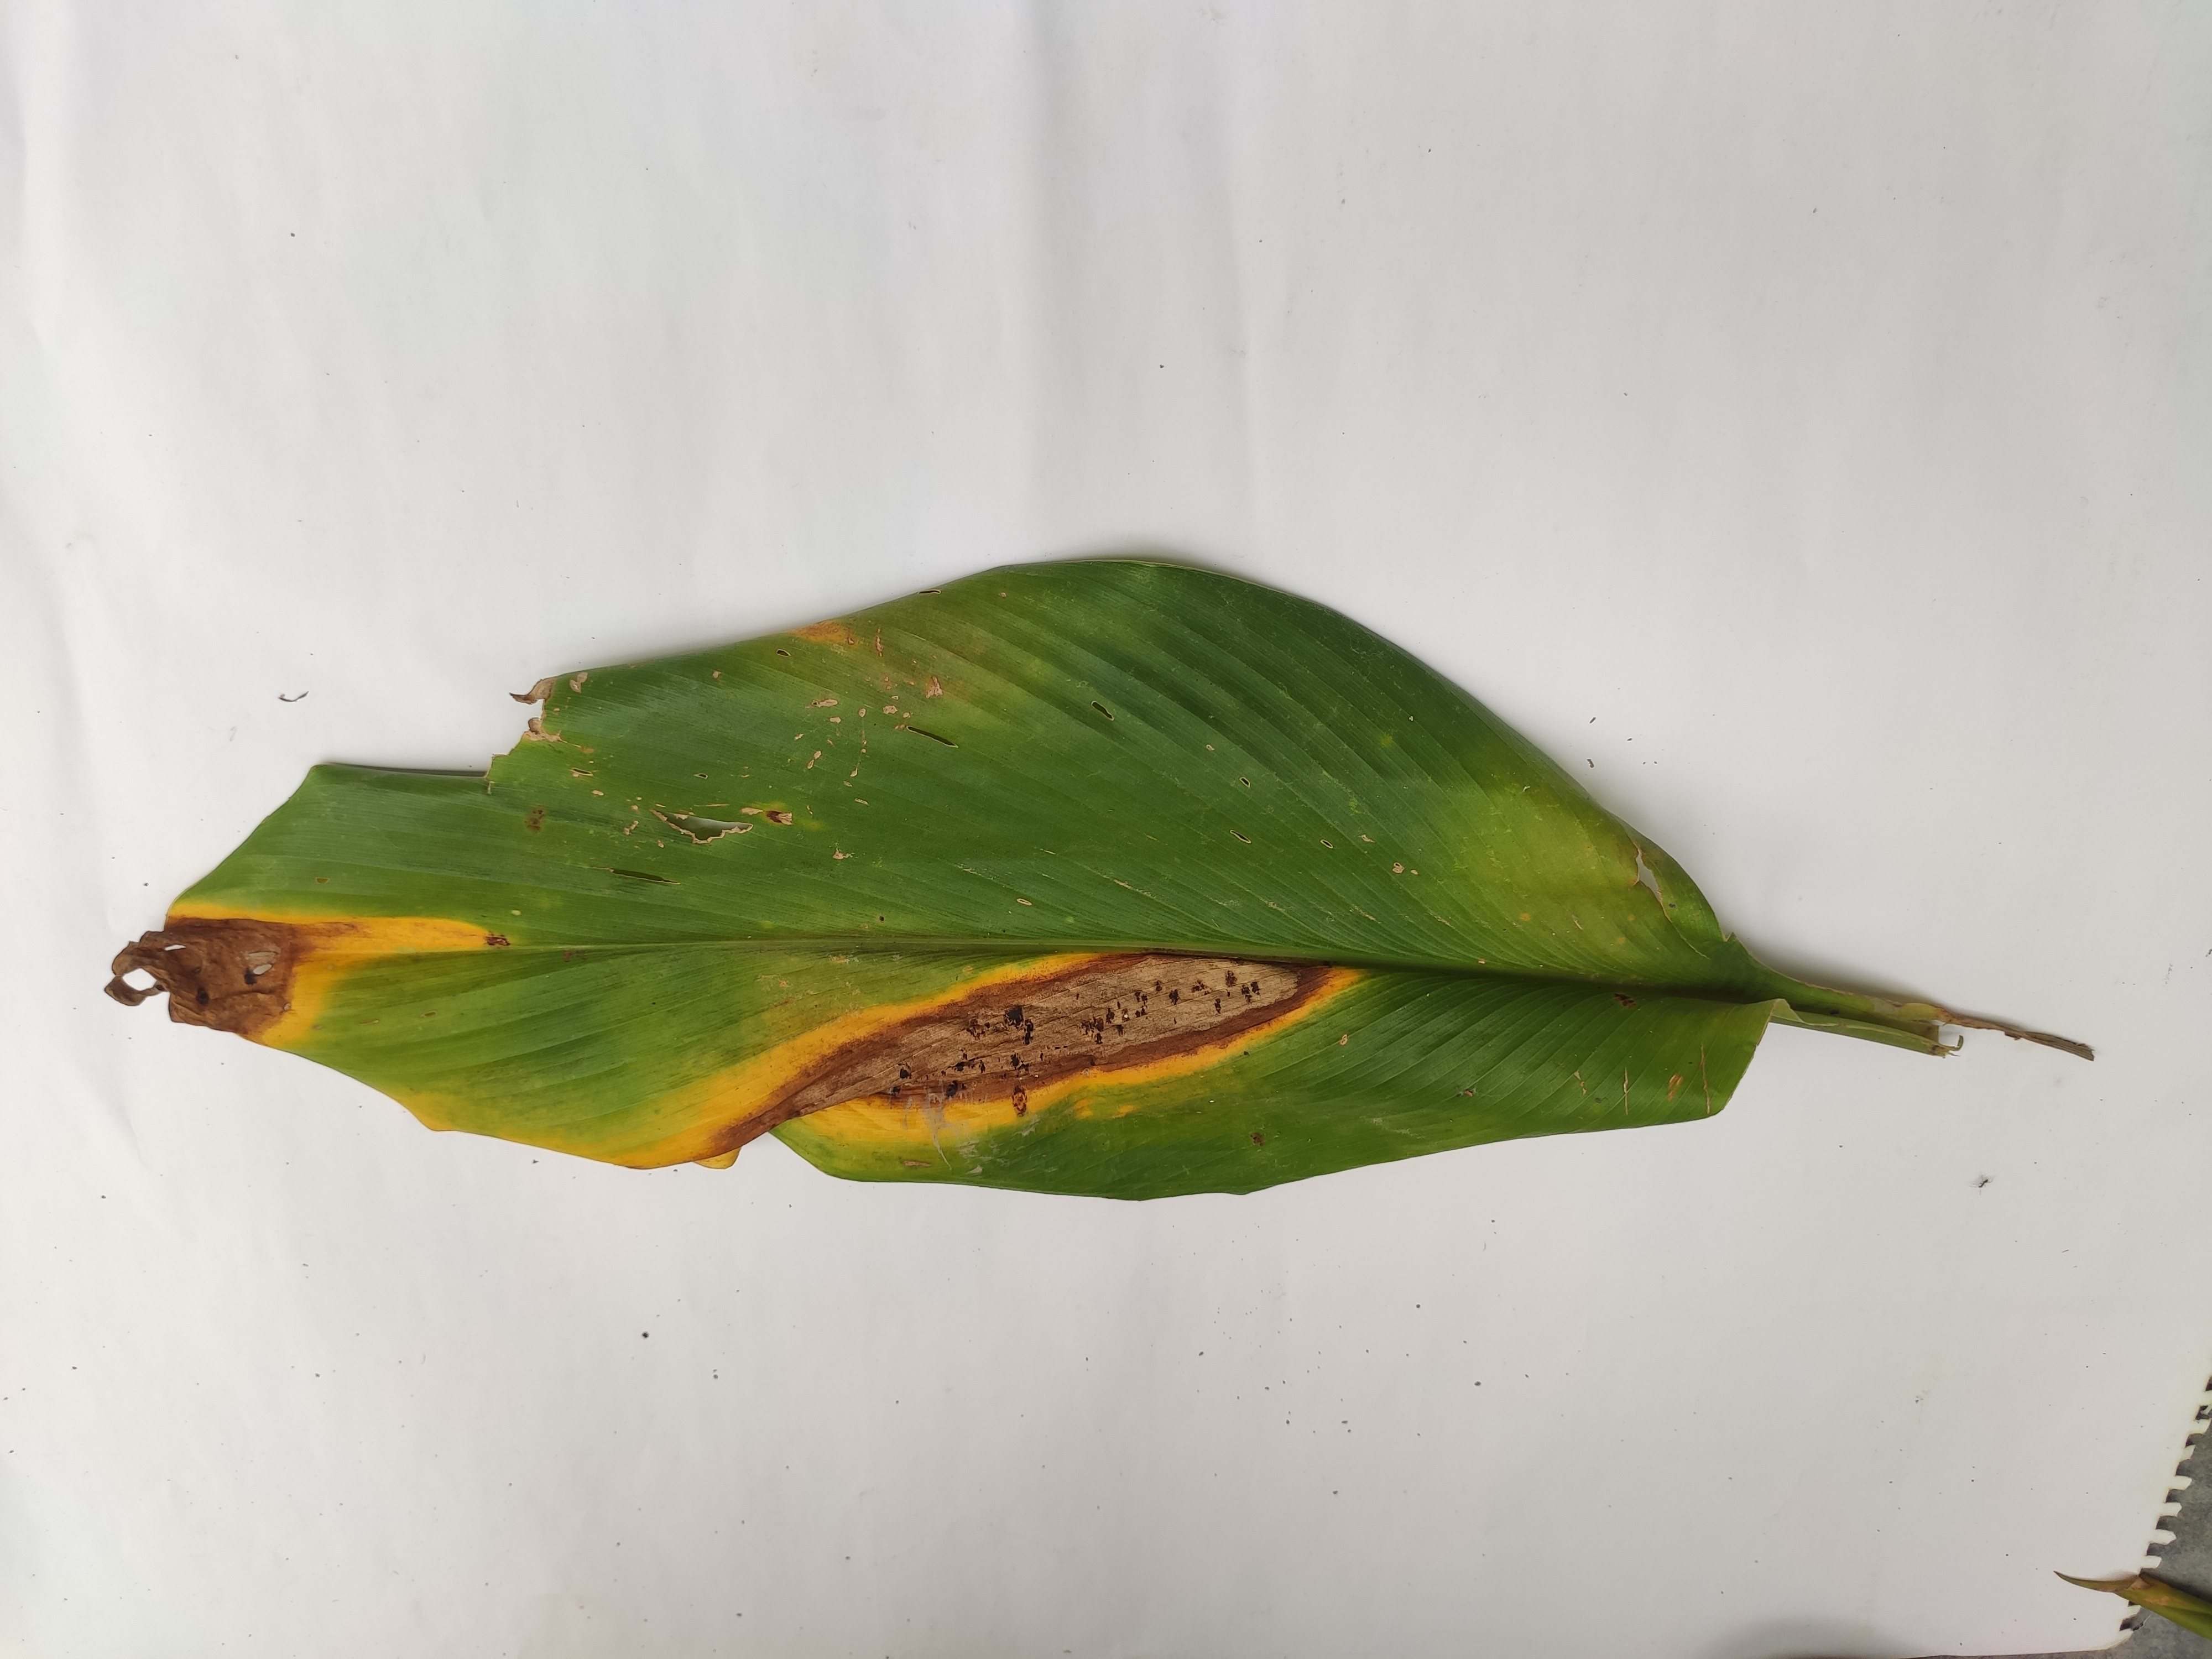
Label: Blotch